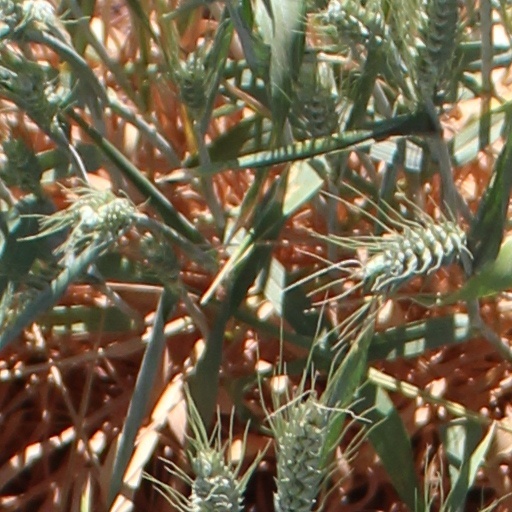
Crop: wheat